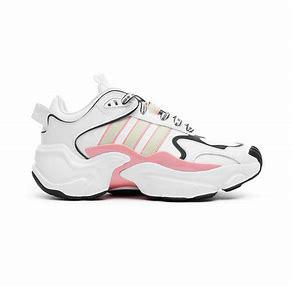
Brand: Adidas
Model: Magmur Runner